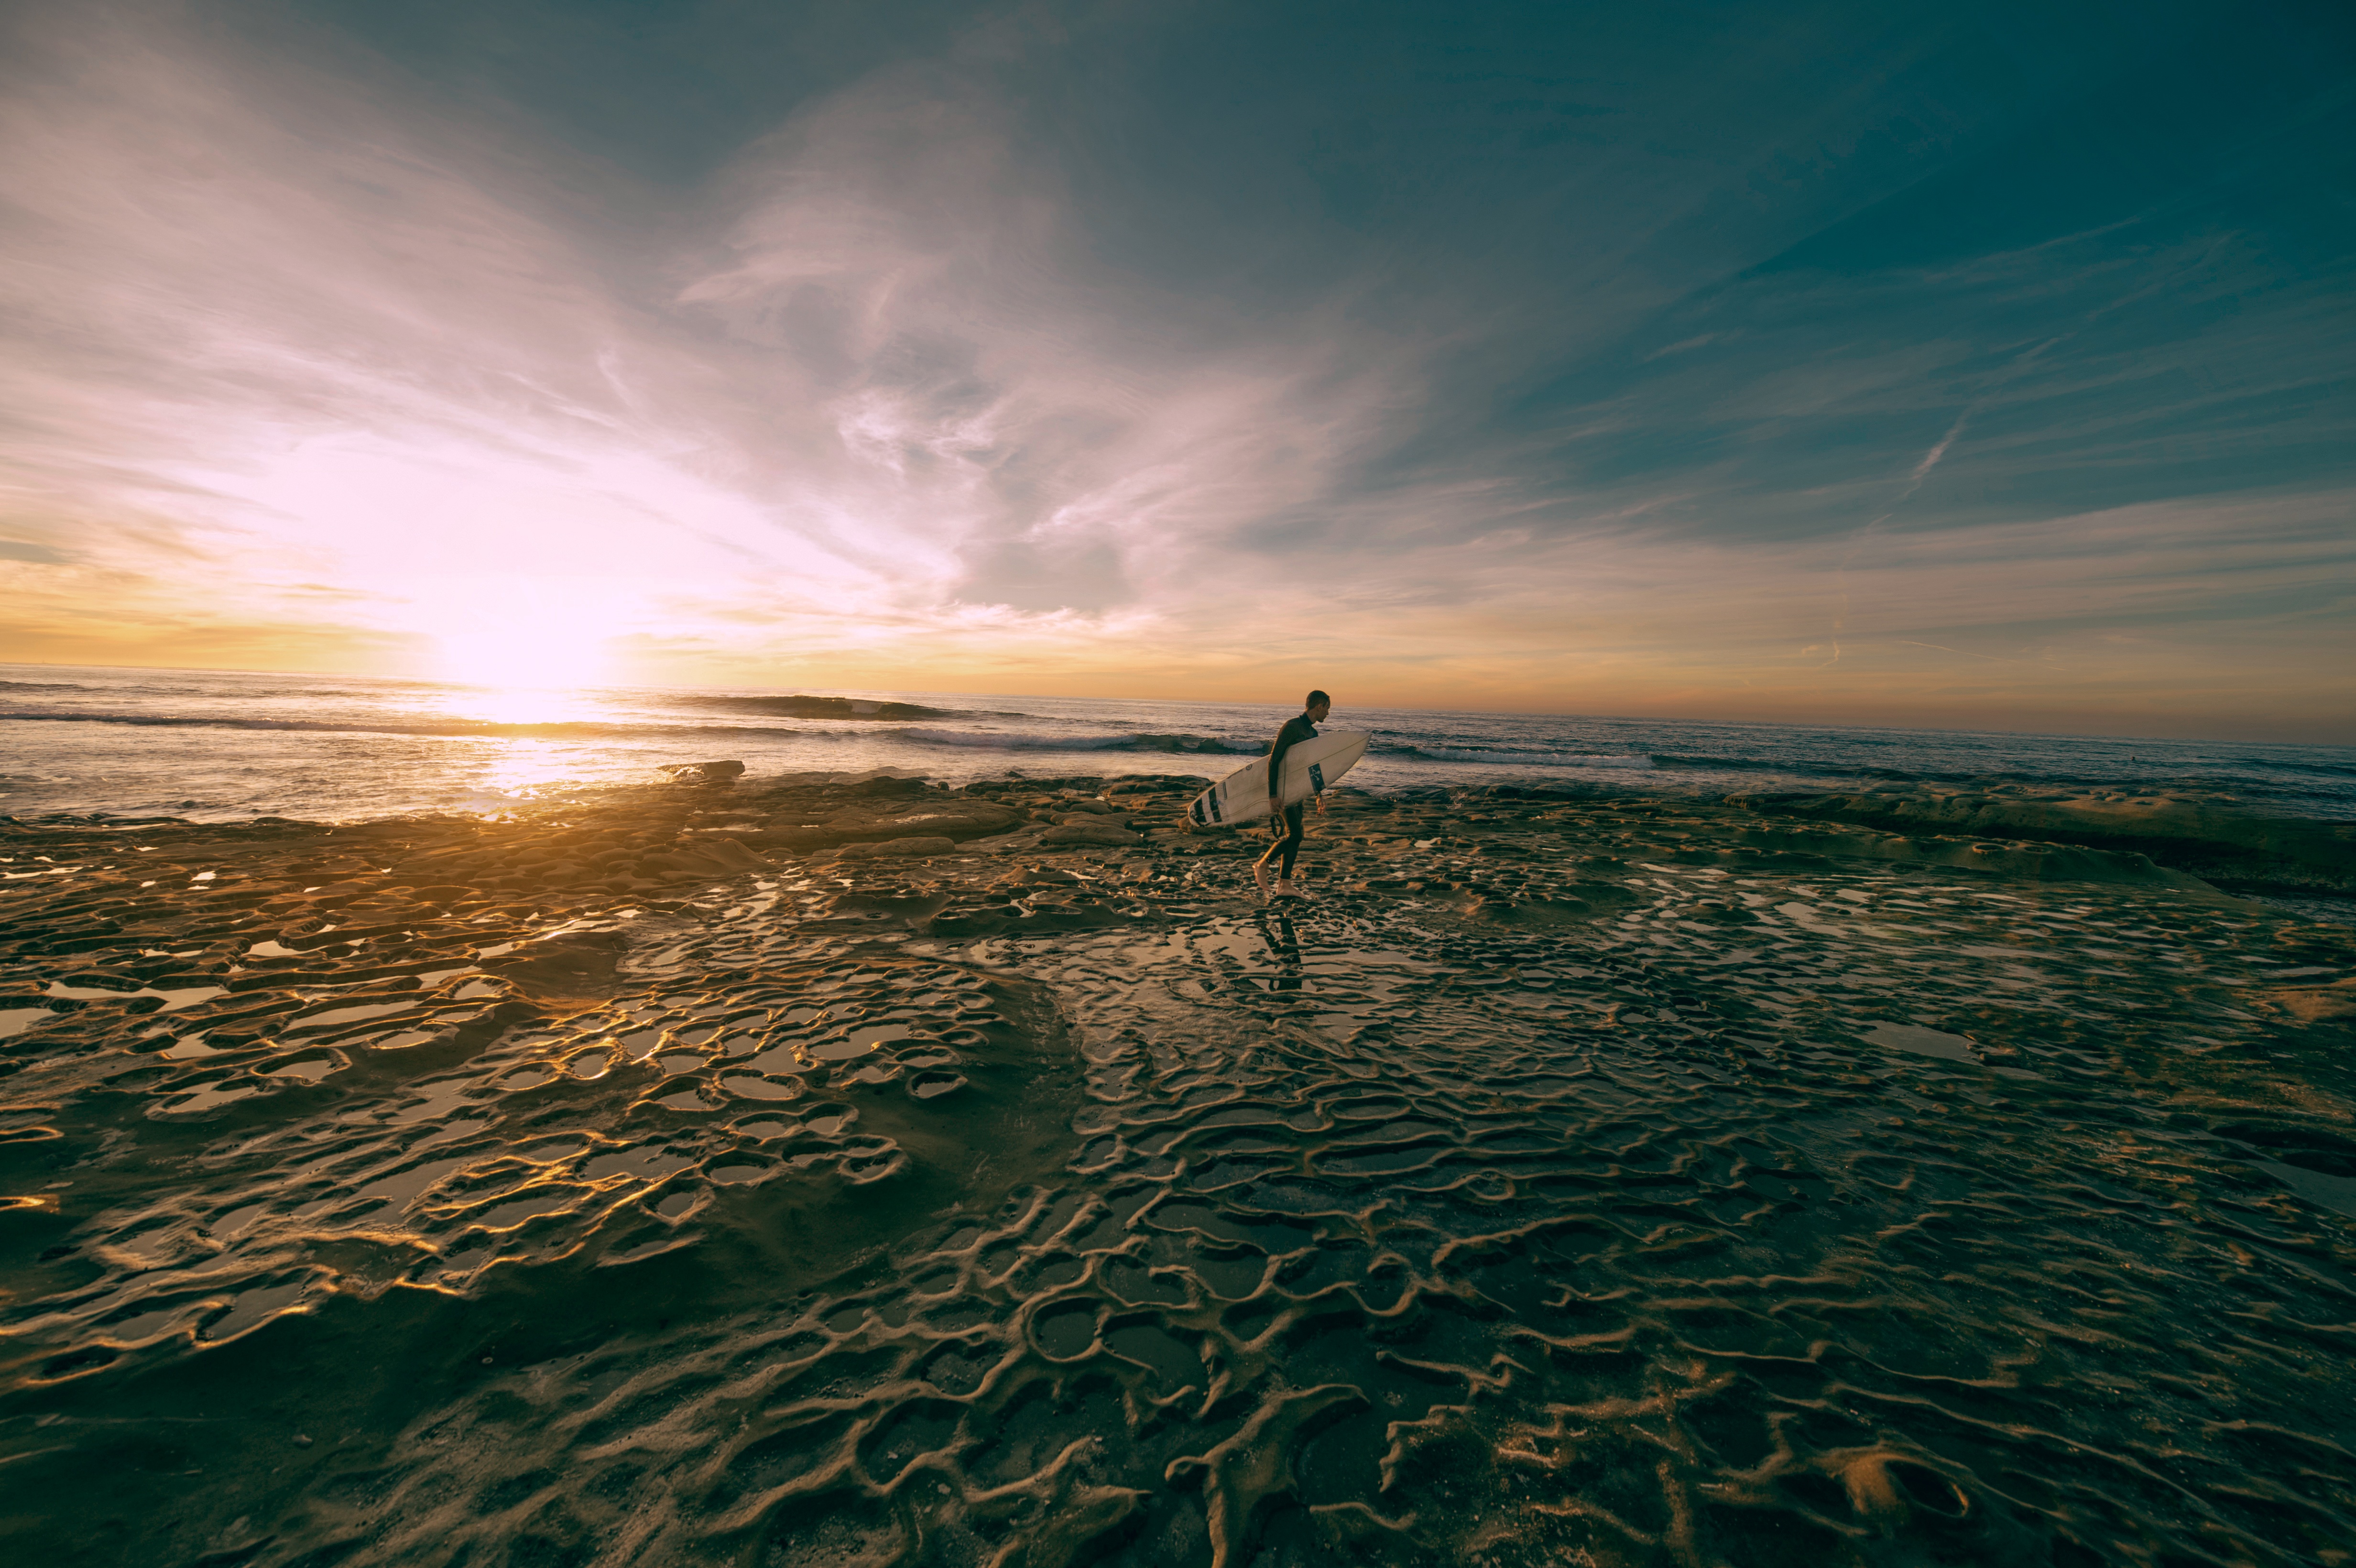
beach, sea, coast, ocean, horizon, cloud, sky, sun, sunrise, sunset, sunlight, morning, shore, wave, wind, dawn, dusk, evening, reflection, tower, bay, body of water, cape, wind wave